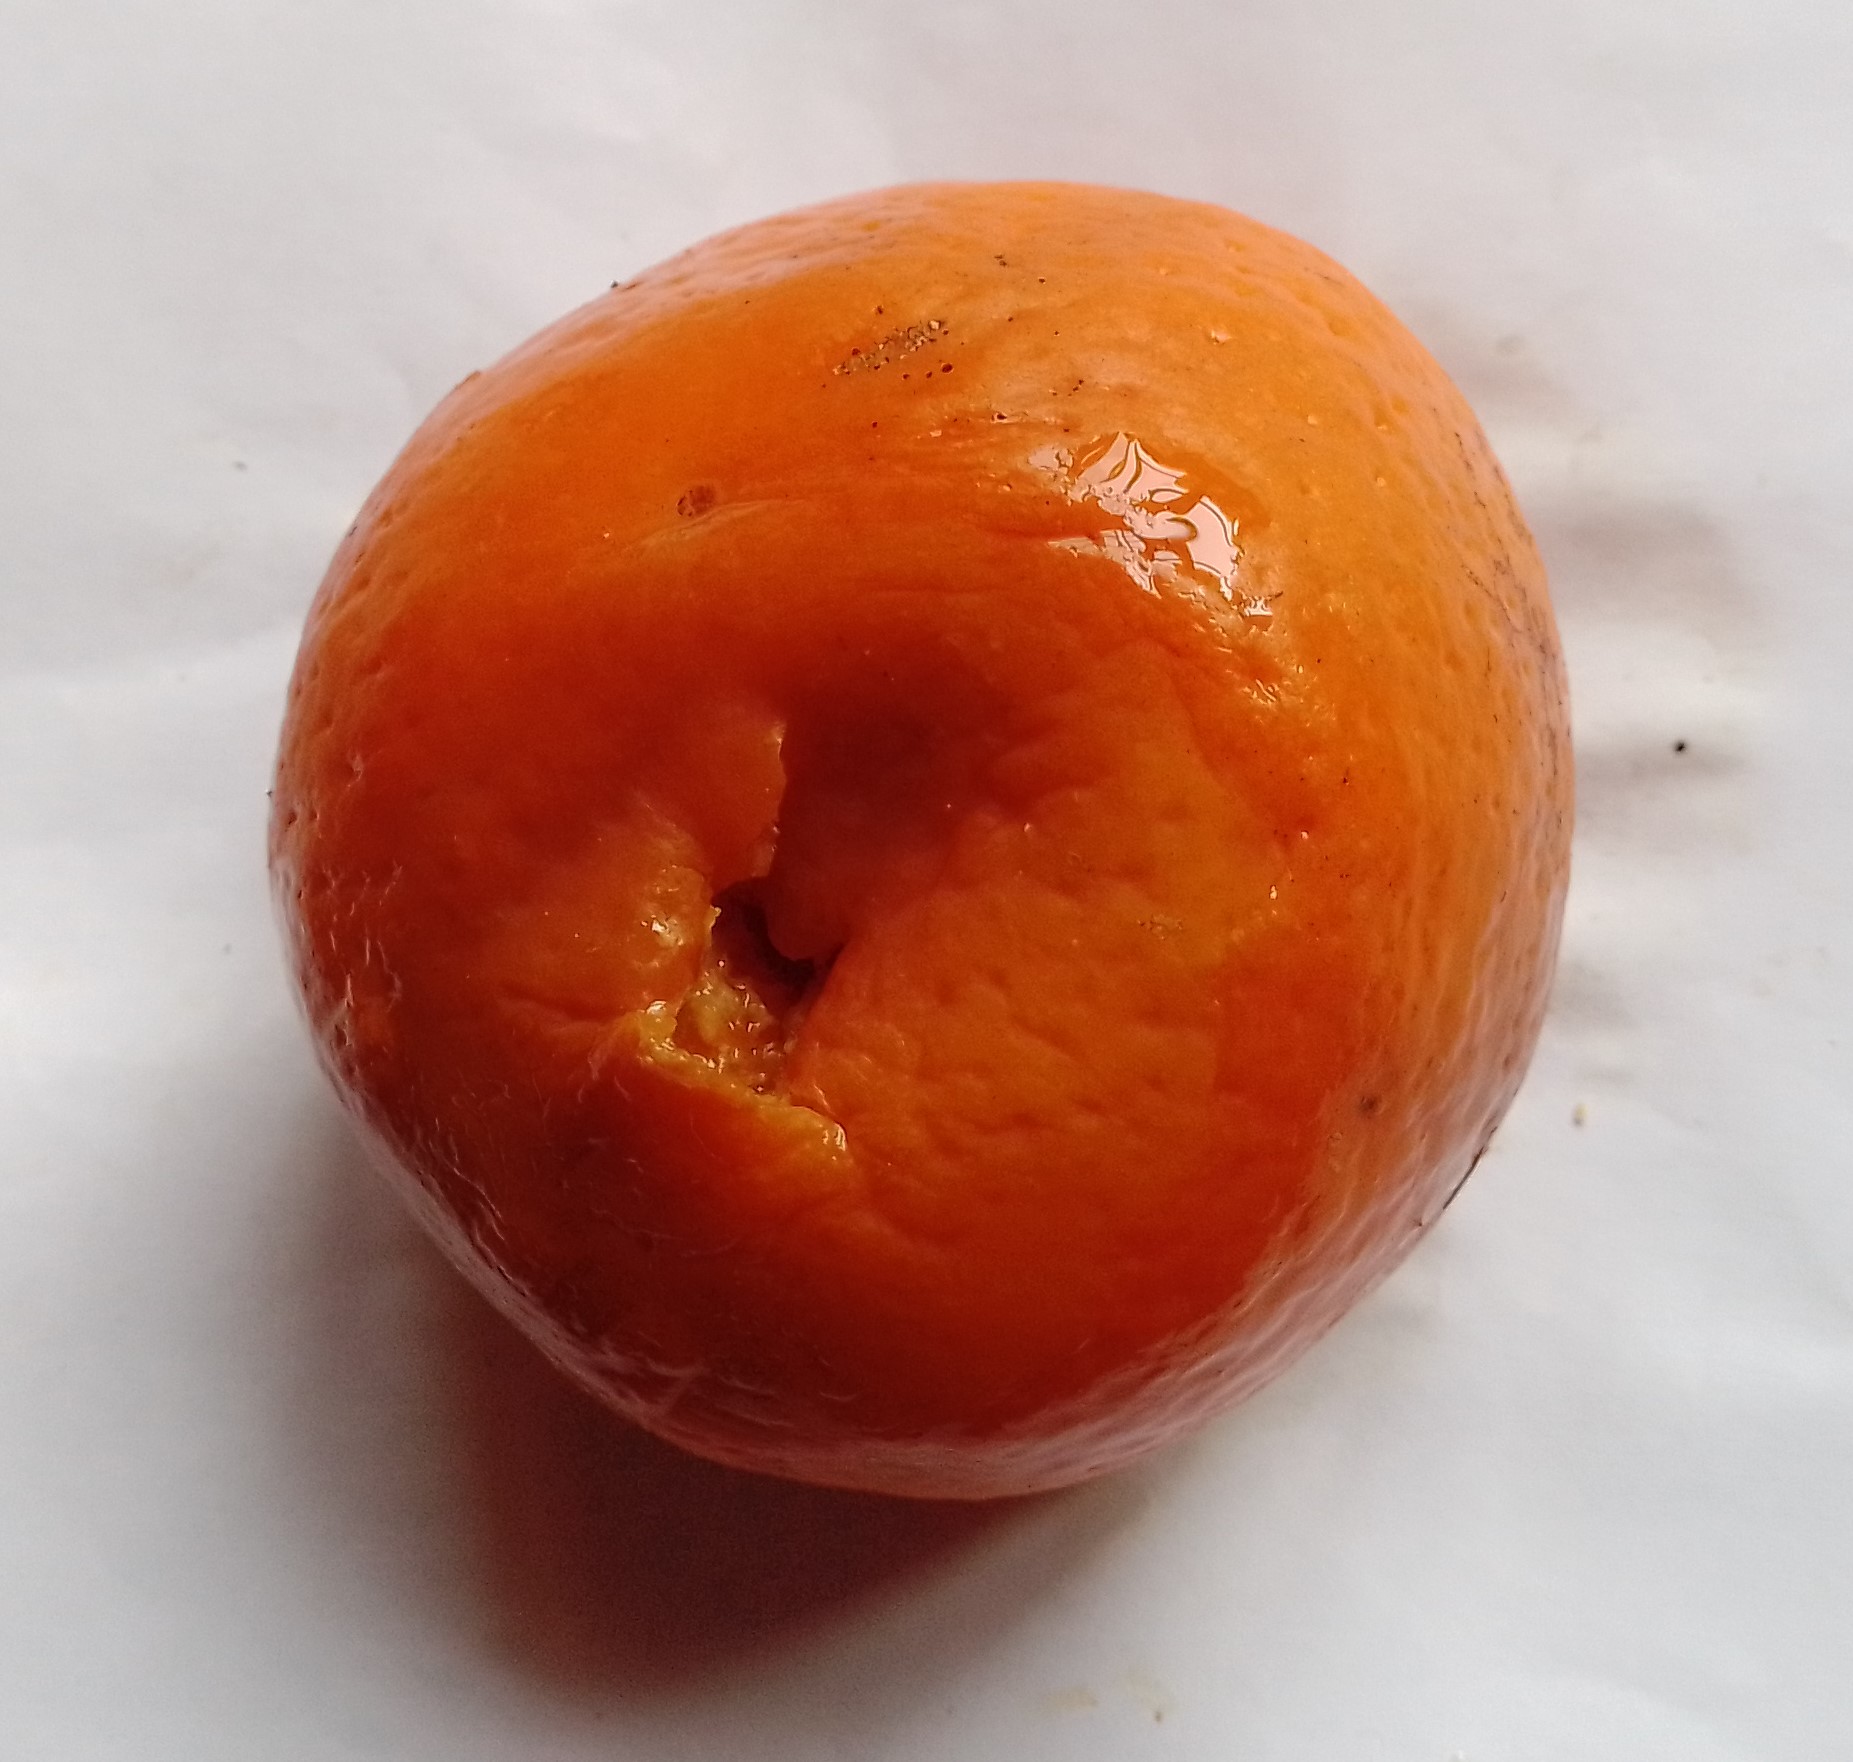
Fruit: orange
Condition: rotten